Erich von Manstein

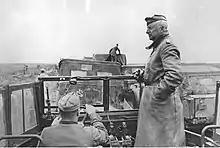
Manstein at the Kerch front, May 1942

Again having penetrated deep into the Soviet lines with unprotected flanks, his corps was the target of a Soviet counteroffensive from 15 July at Soltsy by the Soviet 11th Army, commanded by Nikolai Vatutin. Manstein's 8th Panzer Division was cut off. Although it was able to fight its way free, it was badly mauled, and the Red Army succeeded in halting Manstein's advance at Luga. The corps regrouped at Dno. The 8th Panzer was sent on anti-partisan duties and Manstein was given the 4th SS Polizei Division. The attack on Luga was repeatedly delayed.